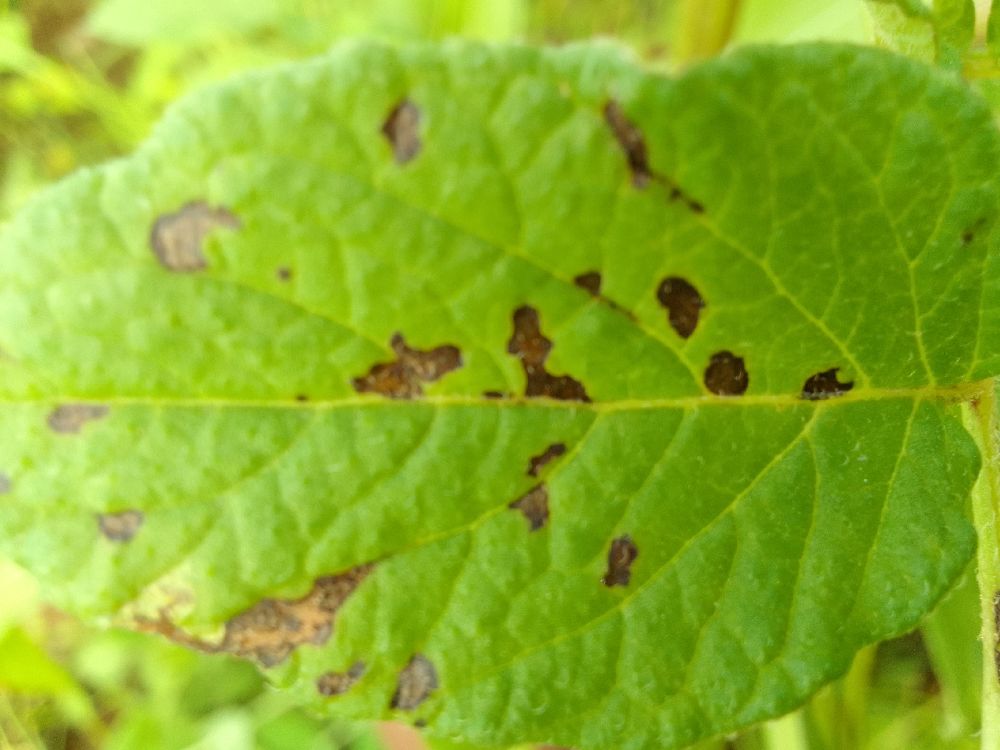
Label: Early blight